HMS Wolverine (1798)

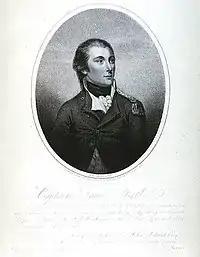
"Captain Lewis Mortlock of His Majesty's sloop of war Wolverene of 12 guns & 70 men, who gallantly distinguished himself in attacking & defeating two French luggers of Superior Force, one of 16 guns the other 14 guns & 140 men each, off Boulogne on the 3d Janry 1799 and died in consequence of his wounds. This print is with permission dedicated to John Schank Esq, Captain in the Royal Navy, by his much obliged & obedient servant C Turner", National Maritime Museum, Greenwich

On 28 June "Wolverine" was in company with the 50-gun fourth rate , , and , also later , and possibly the 24-gun post ship , when they fell in with a Swedish convoy of 21 merchant vessels and their escort, 44-gun frigate. Sweden and Britain not then being at war, Captain Lawford of Romney shadowed the convoy while sending a lieutenant back to the Admiralty for instructions. On 30 June the lieutenant returned, but his instructions are now lost. Lawford decided to detain the Swedish merchant vessels, which he did, without the Swedish frigate intervening. Ultimately, the Swedish vessels sailed into Margate where they were held for some months before the authorities sent most on their way. Prize money for some part of the capture was paid in June 1804.